Haanja Parish

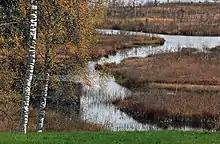
Lake Vaskna in Southern Estonia

Ala-Palo - Ala-Suhka - Ala-Tilga - Andsumäe - Haanja - Haavistu - Hämkoti - Hanija - Holdi - Horoski - Hulaku - Hurda - Ihatsi - Jaanimäe - Käänu - Kääraku - Kaaratautsa - Kaldemäe - Kallaste - Kaloga - Kergatsi - Kilomani - Kirbu - Kõomäe - Kotka - Kriguli - Kuiandi - Kuklase - Külma - Kuura - Leoski - Lillimõisa - Loogamäe - Lüütsepä - Luutsniku - Mäemurati - Mäe-Palo - Mäe-Suhka - Mäe-Tilga - Mahtja - Mallika - Märdimiku - Meelaku - Miilimäe - Mikita - Murati - Mustahamba - Naapka - Palanumäe - Palli - Palujüri - Pausakunnu - Peedo - Piipsemäe - Pillardi - Plaani - Plaksi - Posti - Preeksa - Pressi - Pundi - Purka - Puspuri - Raagi - Resto - Rusa - Ruusmäe - Saagri - Saika - Saluora - Sarise - Simula - Soodi - Söödi - Sormuli - Tõnkova - Trolla - Tsiamäe - Tsiiruli - Tsilgutaja - Tsolli - Tummelka - Tuuka - Uue-Saaluse - Vaalimäe - Vaarkali - Vakari - Vänni - Vastsekivi - Vihkla - Villa - Vorstimäe - Vungi